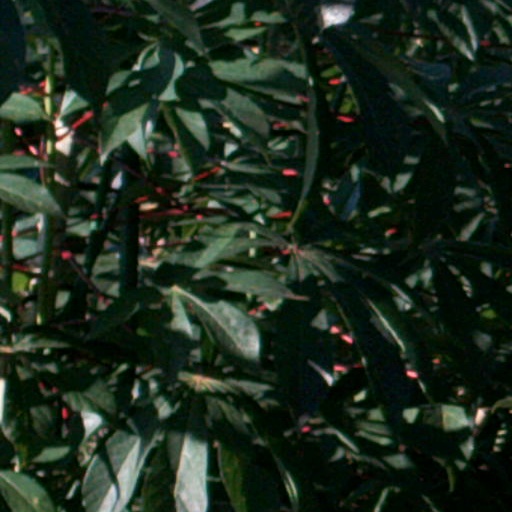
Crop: cassava